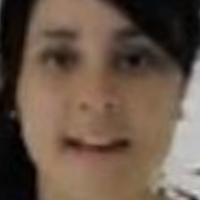
Age group: age 11-20